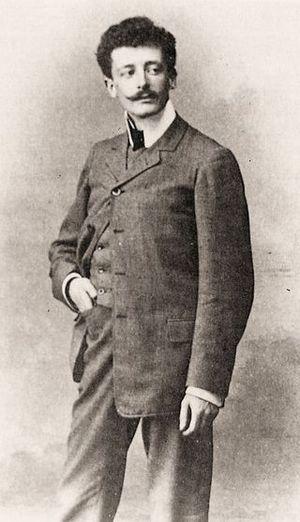
Portrait de Victor Segalen, Tiffauges (?), 1905. Photographie prise au moment de son mariage avec Yvonne Hebert.